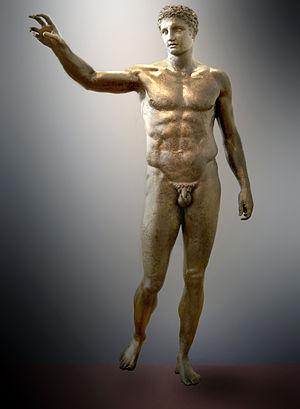
Pour les anciens, la sculpture de la seconde moitié du Vᵉ siècle av. J.-C., dit aussi le siècle de Périclès, est dominée par deux sculpteurs de renom, Polyclète et Phidias. Le premier atteignit le sommet de l'art équilibré et rationnel propre à sa génération en fondant sur un système de rapports mathématiques les proportions idéales du corps humain qu'il consigna dans un ouvrage : le Canon, et son école assura la diffusion de ses formules. Le second par le prestige d'Athènes, la célébrité et l'influence du Parthénon et en général des monuments construits sur l'Acropole de 447 à 404 av. J.-C. Ils sont les représentants majeurs de ce que l'on appelle le premier classicisme, entre 480 et 370 av. J.-C., période elle-même découpée en plusieurs styles.
Le musée national archéologique d’Athènes est le principal musée archéologique de Grèce. Il dépend directement du Directorat général des antiquités rattaché au ministère grec de la Culture. Il est dirigé par Georgios Kakavas. Il possède l’une des plus vastes collections d’antiquités grecques au monde. Il abrite plus de 20 000 objets datant de la préhistoire à la fin de l'Antiquité venus de l'ensemble de la Grèce.